Zaprice Castle

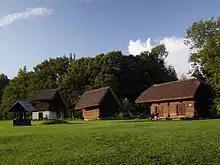
Part of the collection of granaries and other outbuildings of the Kamnik intermunicipal museum

The Kamnik Intermunicipal Museum was opened in the castle in 1961. The castle's salon was renovated in 1997 and serves as a venue for openings, lectures, concerts, and symposia. As of 2011, the museum had five main collections: